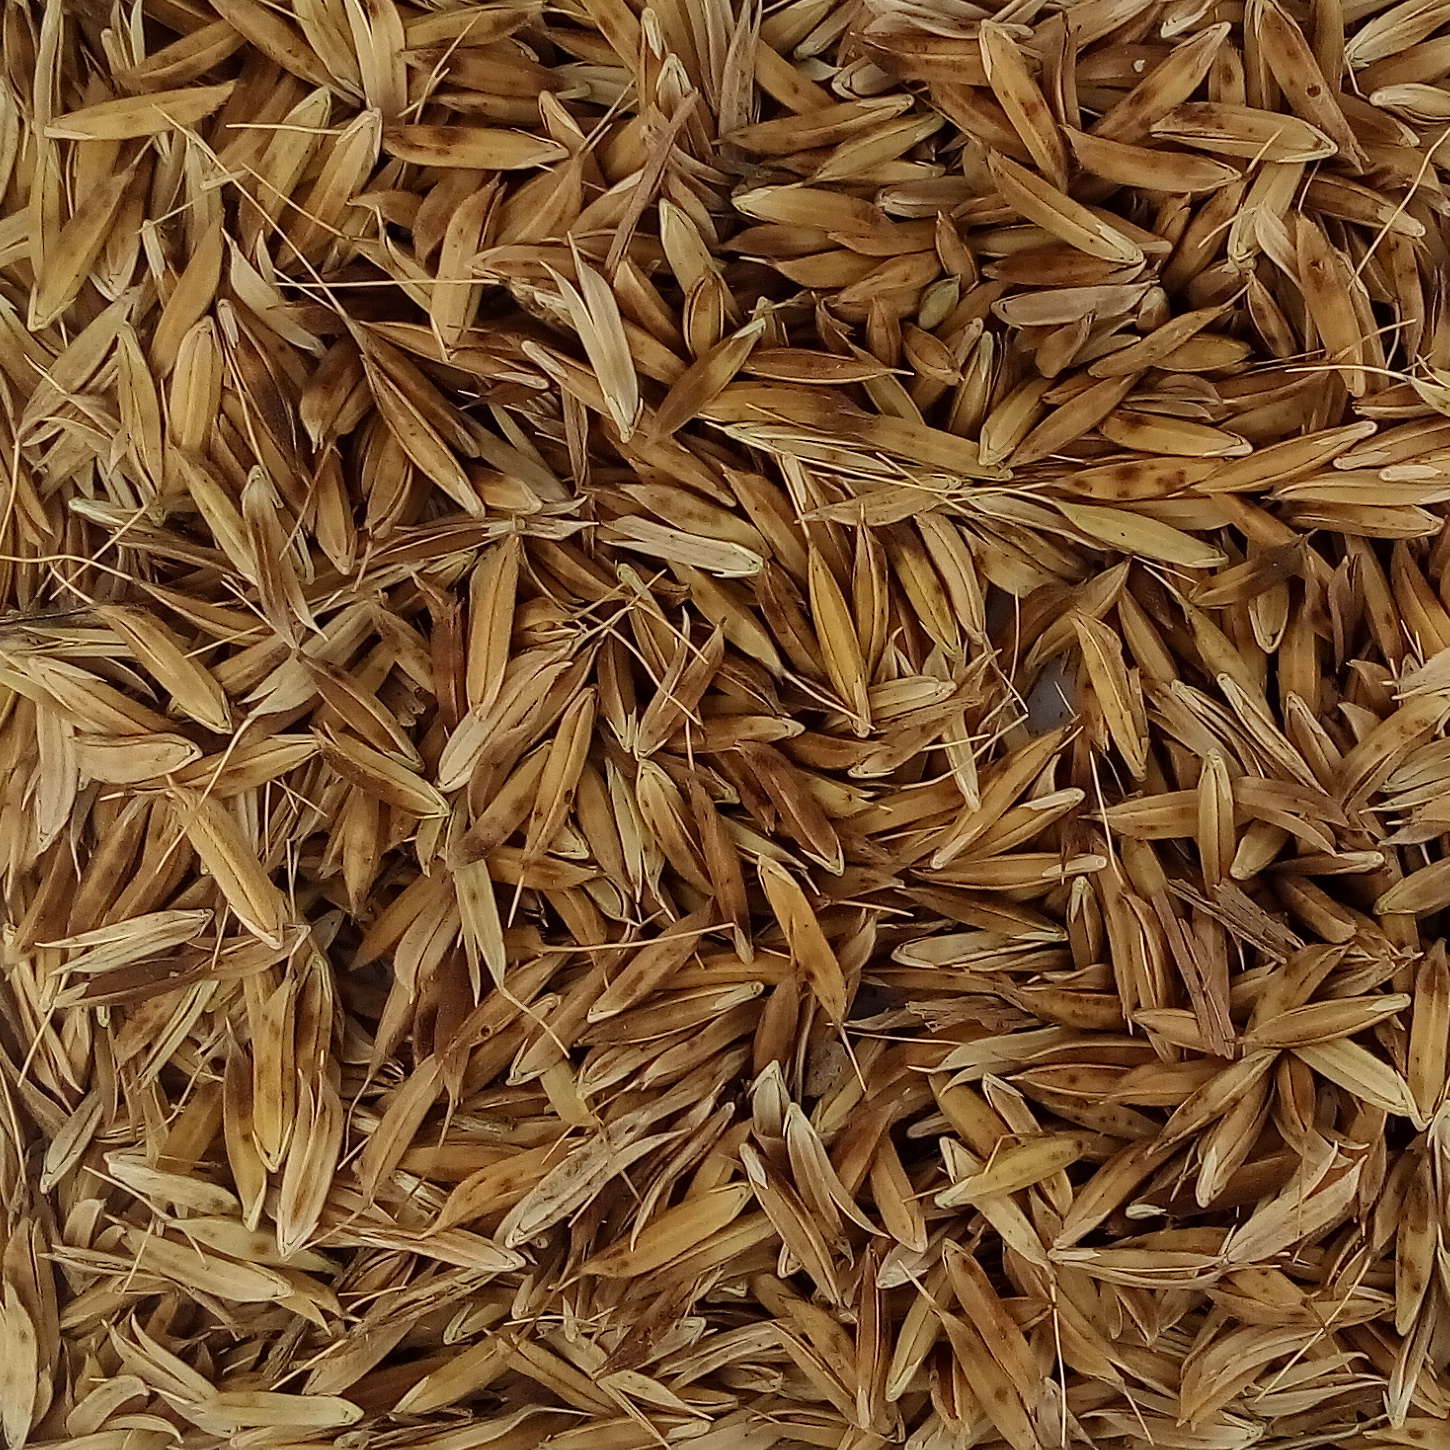
Rice seed variety: DHBT_3